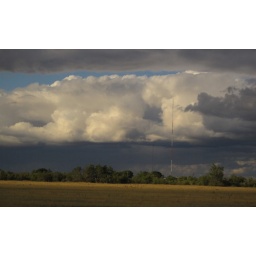
In this picture, I really like the different tones in the clouds, how the sun is reflected in the grass and the different tree textures.